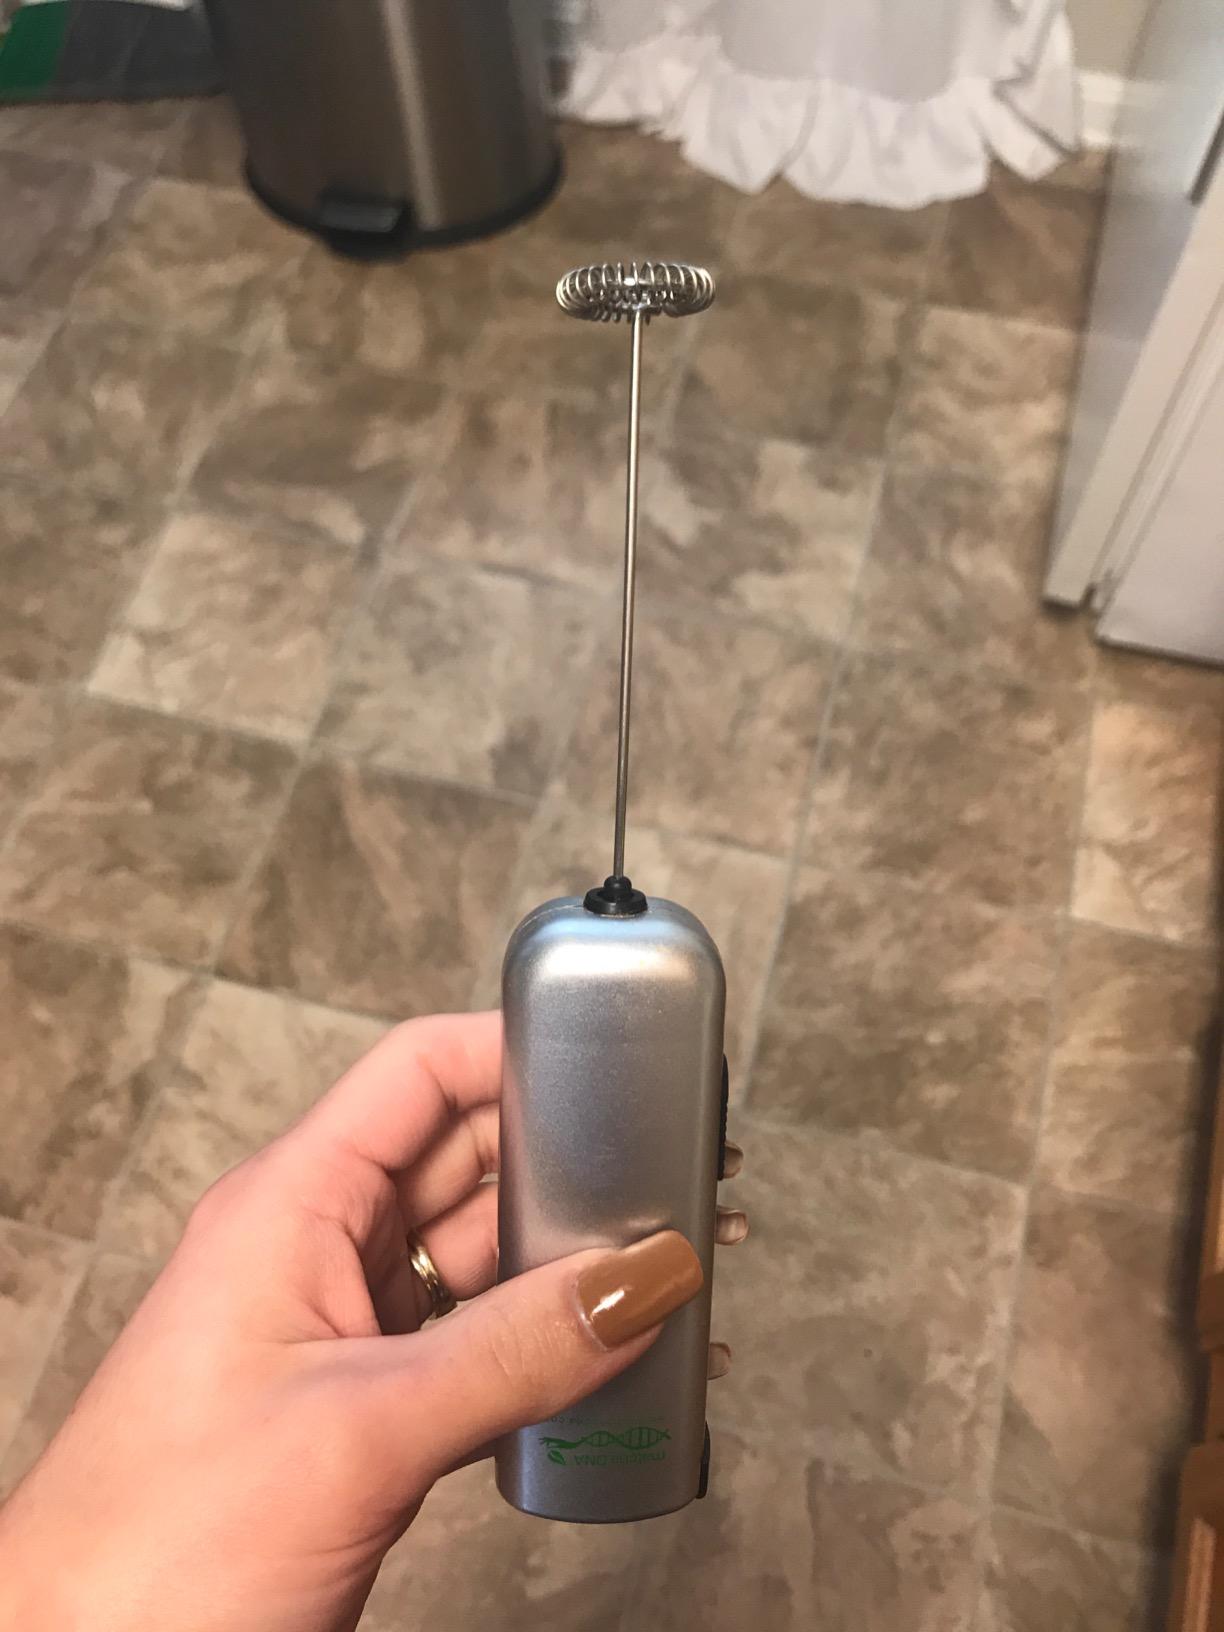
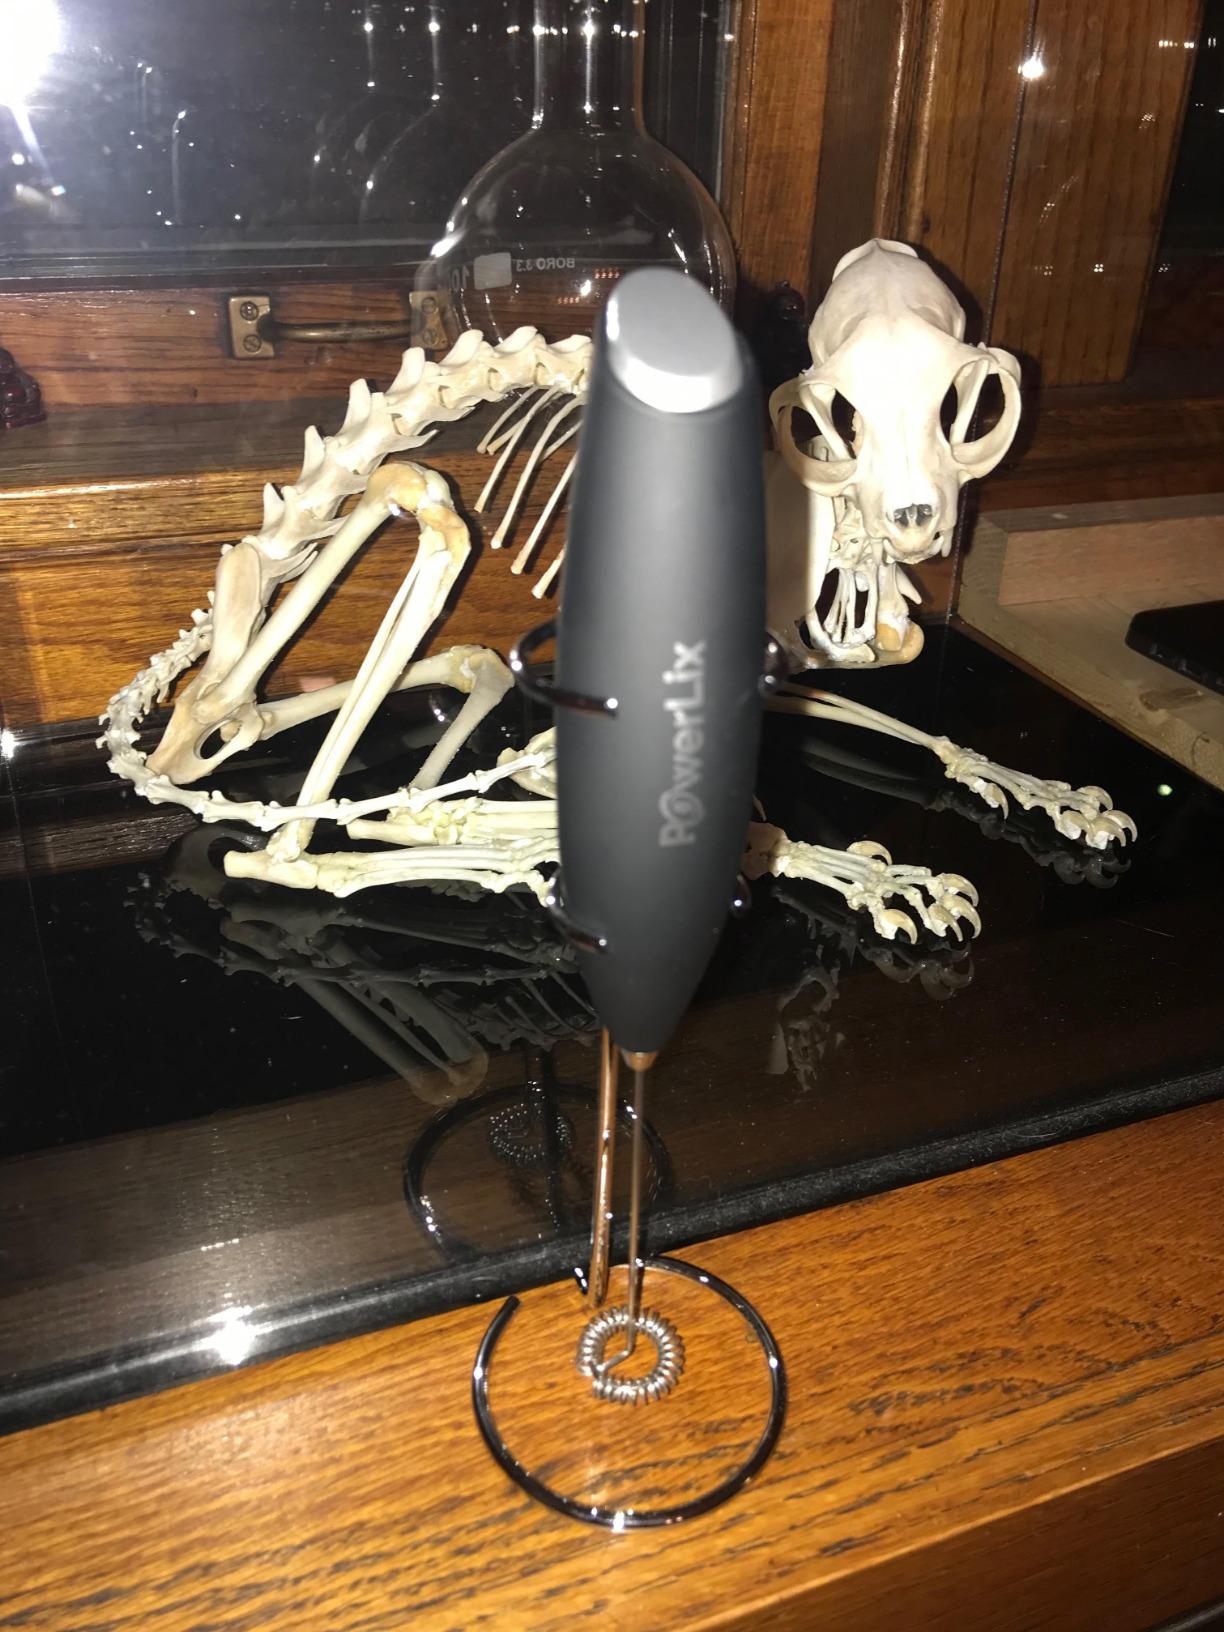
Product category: items_mixer
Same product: no